The Wolfpack

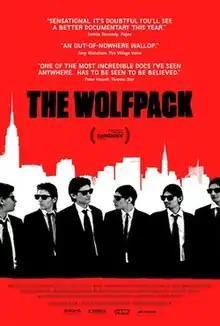
Theatrical release poster

The Wolfpack is a 2015 American documentary film directed by Crystal Moselle. It is about the Angulo family, who homeschooled and raised their seven children (six boys and one girl) in the confinement of their apartment on the Lower East Side of Manhattan in New York City. The film premiered on January 25, 2015, at the Sundance Film Festival, where it won the U.S. Documentary Grand Jury Prize.